Zoonotic origins of COVID-19

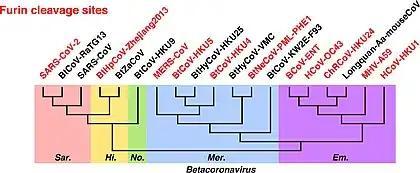
Phylogenetic tree of Betacoronaviruses. Those with furin cleavage sites are indicated in red text.

Furin cleavage contributes strongly to the transmissibility and pathogenicity of SARS-CoV-2 in humans. SARS-CoV-2 variants lacking the furin cleavage site are transmissible between humans, but much less effectively. The furin cleavage site is sometimes described as "polybasic" on account of its particular motif of basic amino acids. SARS-CoV-2 shares amino acid identity with a furin cleavage site of human ENaC α subunit. Human ENaC is identical only to that of a few great apes and Pipistrellus kuhli.